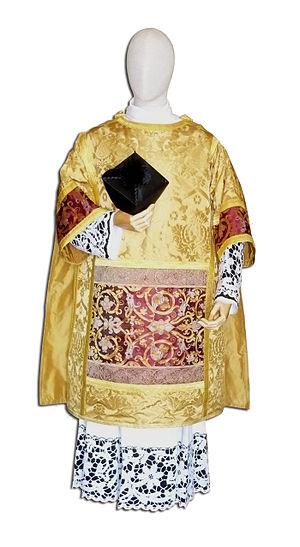
Dalmatique Italiano: Dalmatica